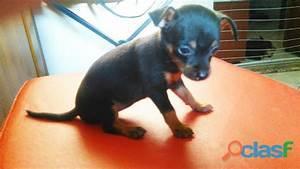
dog